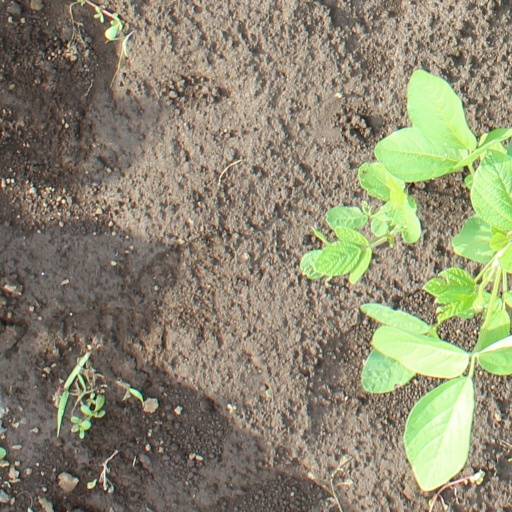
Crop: soybean